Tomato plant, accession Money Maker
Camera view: vertical (180 deg); turntable rotation: 30 degrees
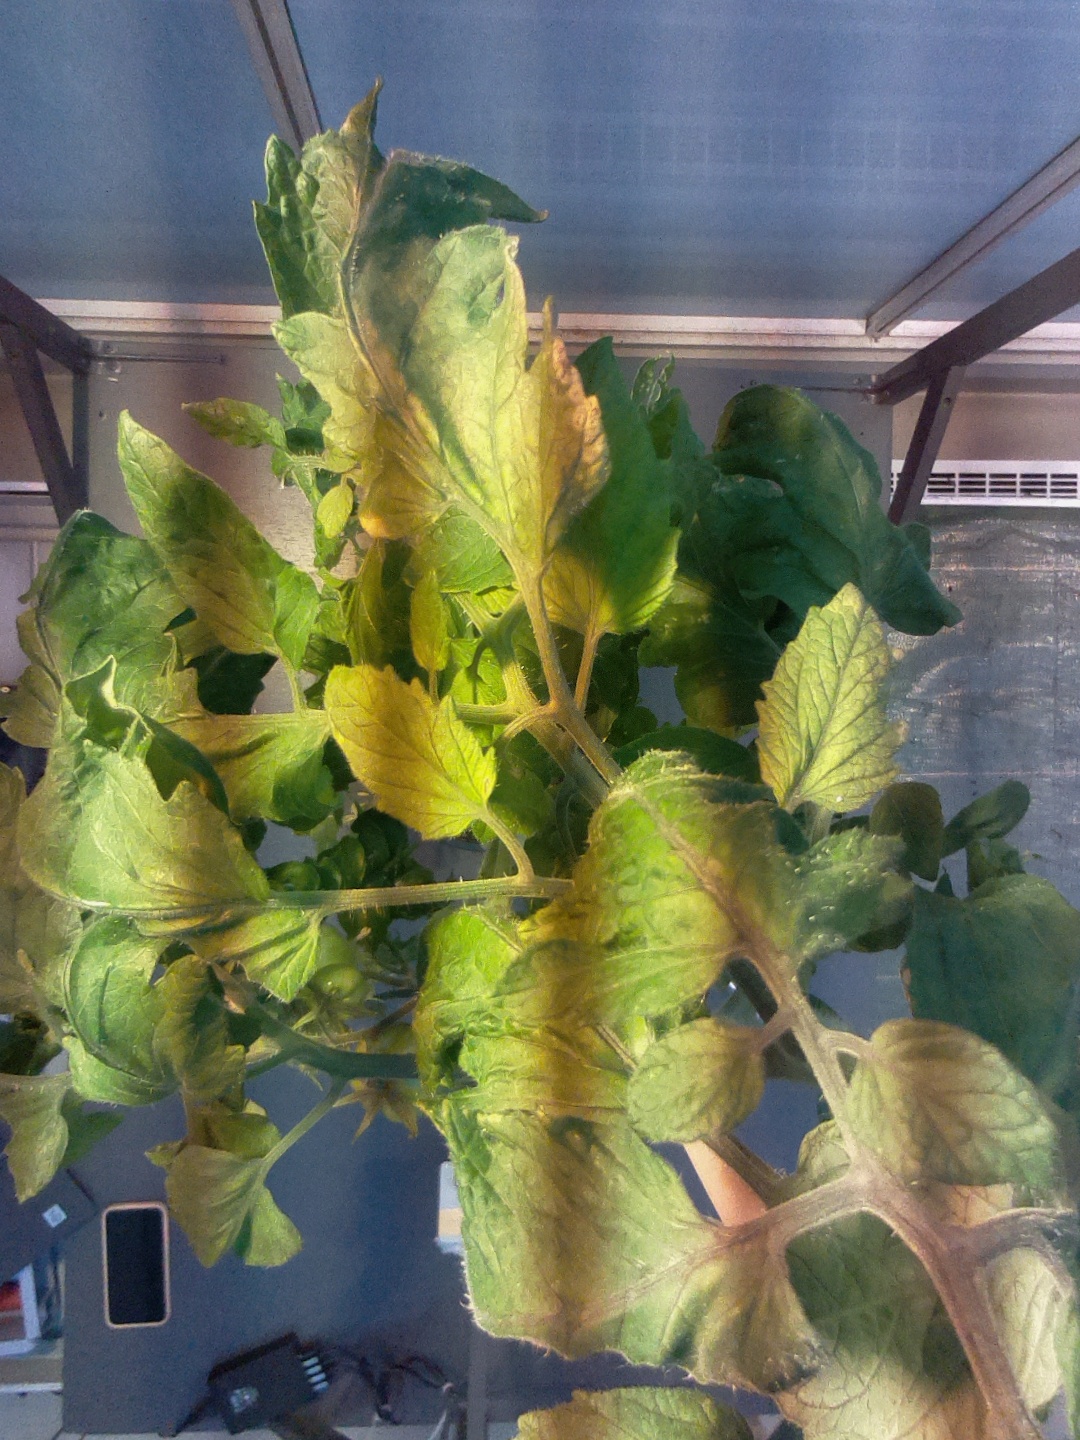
BBCH growth stage 76: 60%-70% of final fruit size